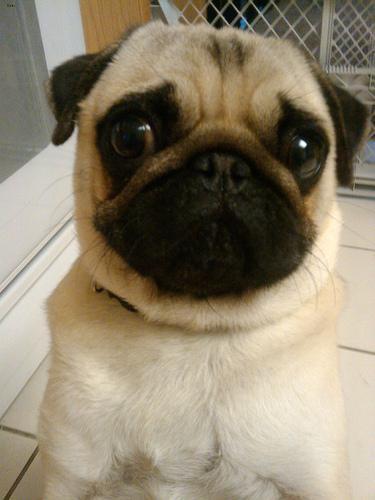
pug